War on terror

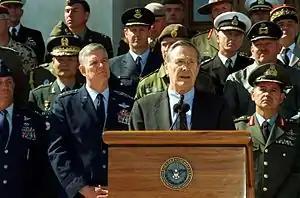
U.S. Secretary of Defense Donald Rumsfeld with Chairman of the Joint Chiefs of Staff General Richard B. Myers and joined by military representatives from 29 countries of the worldwide coalition on the war against terrorism, at The Pentagon, 11 March 2002

The NATO-led International Security Assistance Force (ISAF) was created in December 2001 to assist the Afghan Transitional Administration and the first post-Taliban elected government. With a renewed Taliban insurgency, it was announced in 2006 that ISAF would replace the U.S. troops in the province as part of Operation Enduring Freedom.